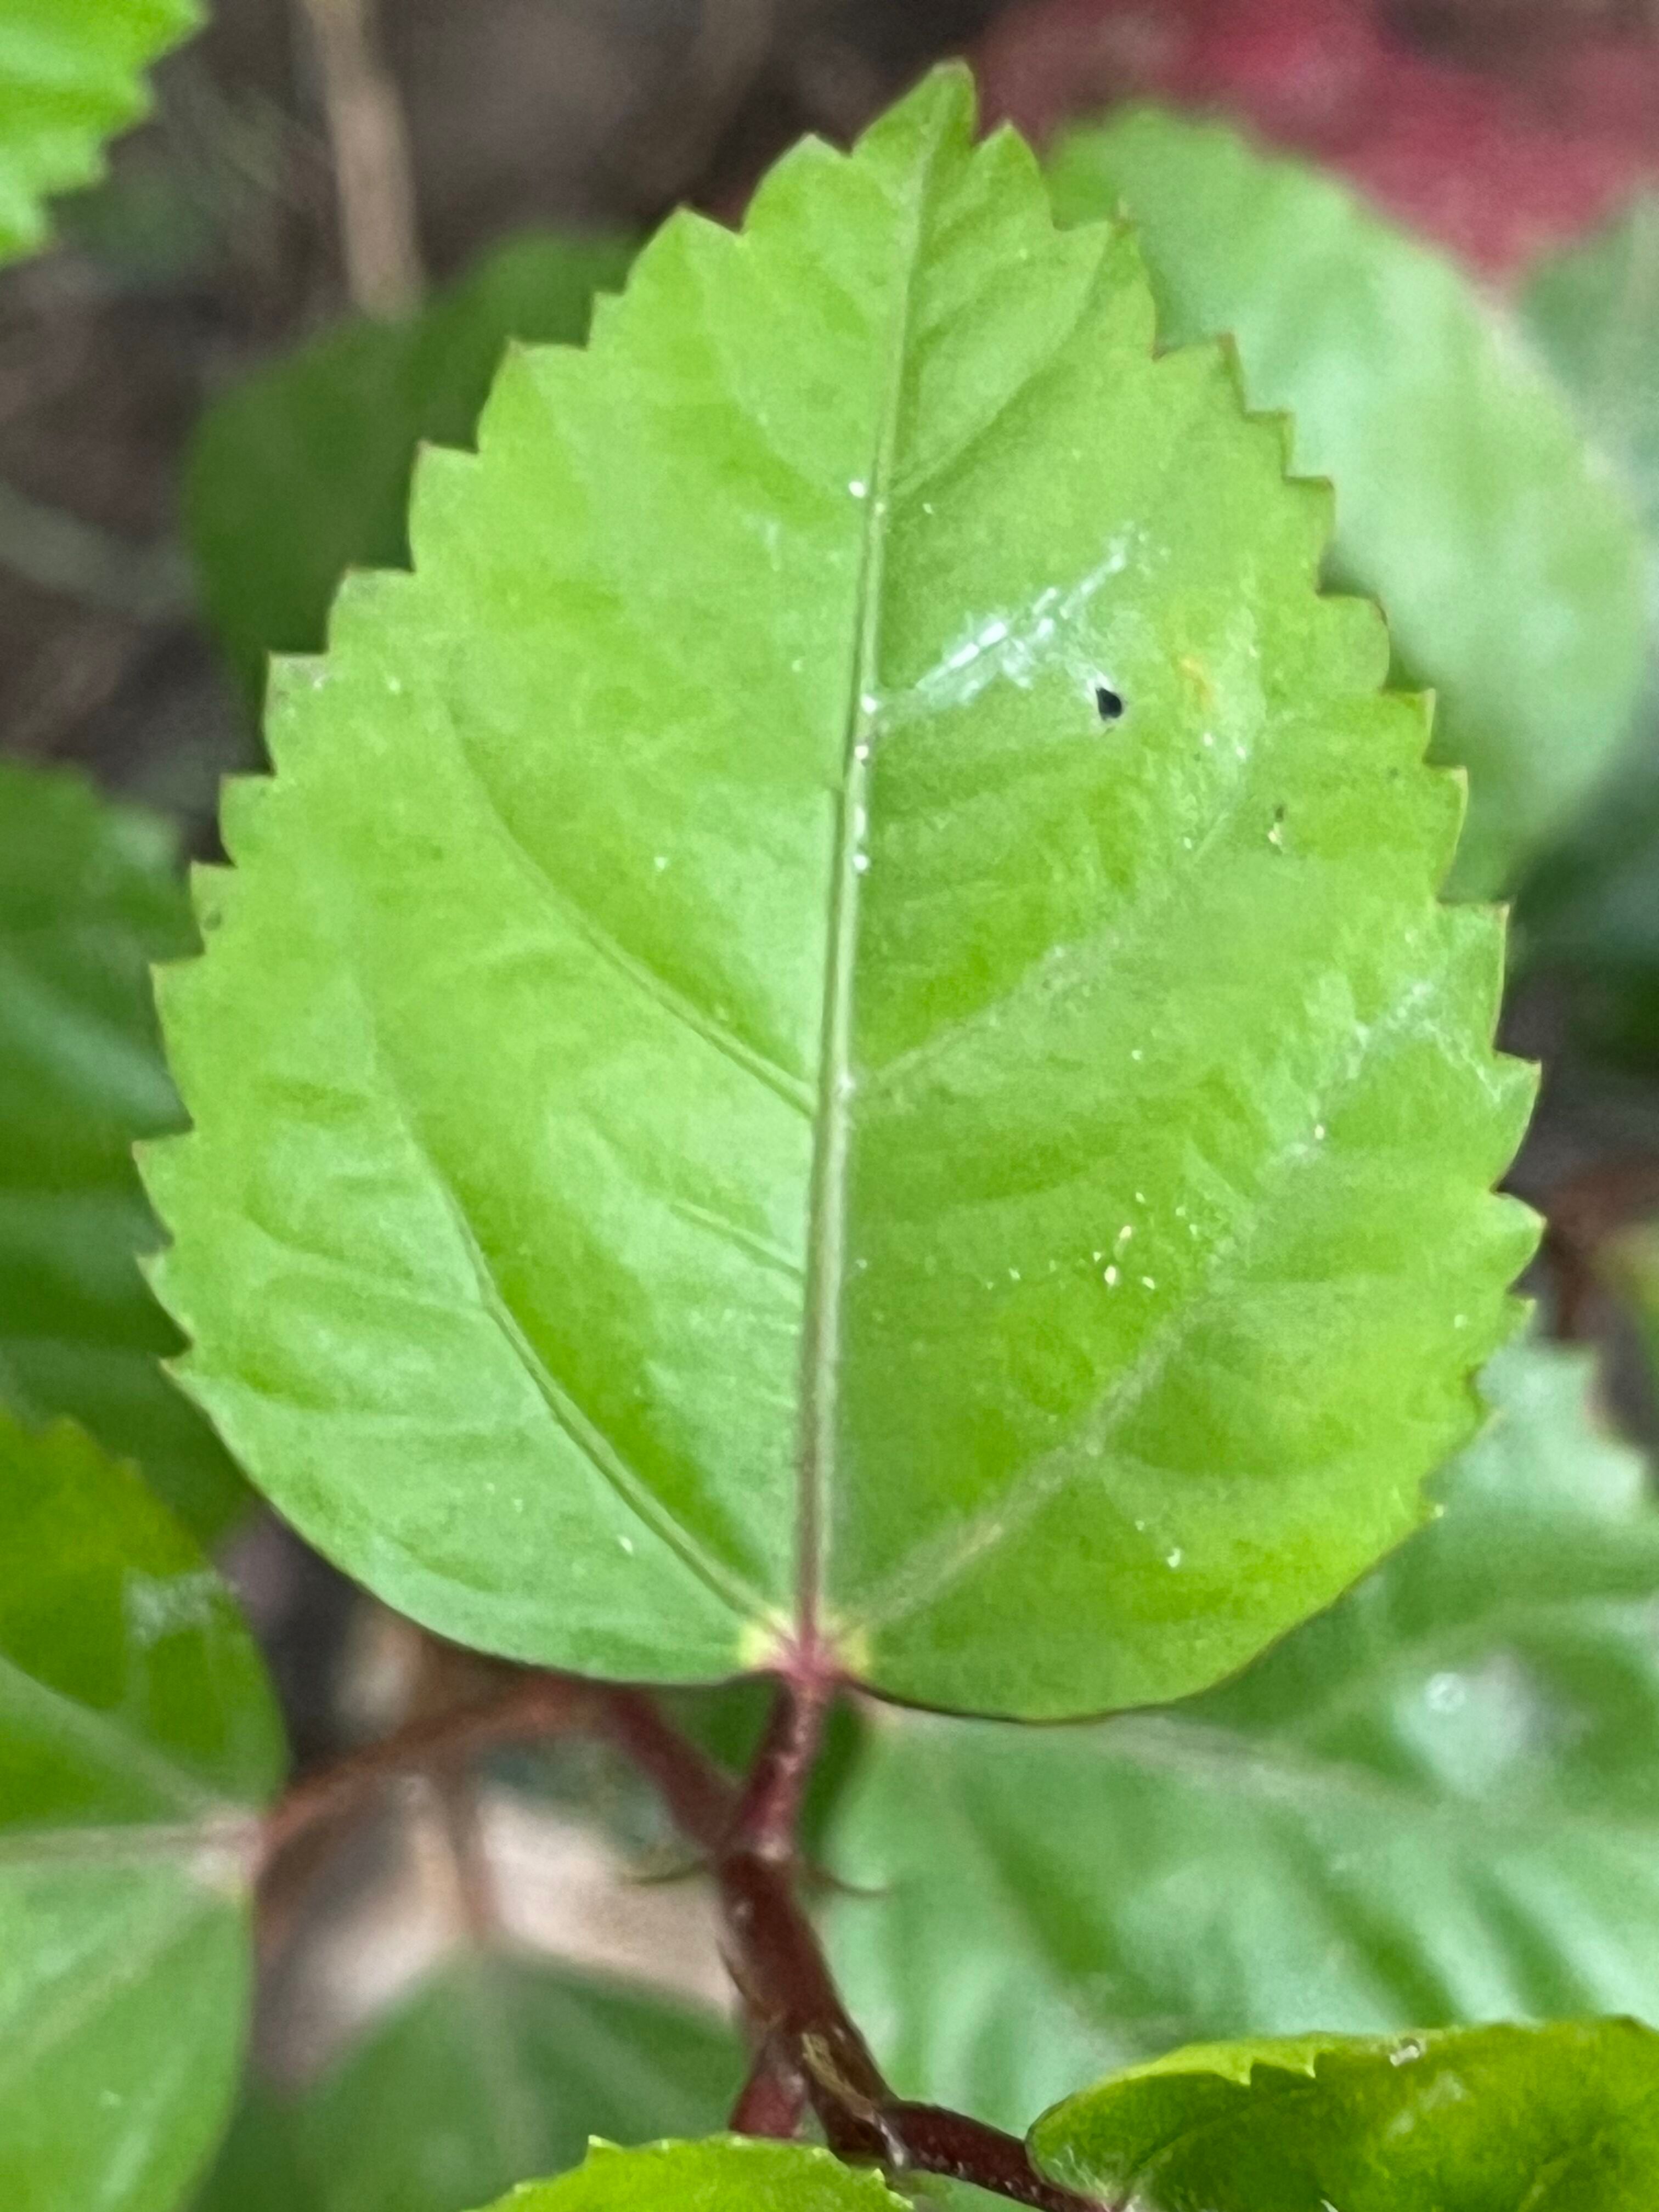
Plant species: hibiscus-rosa-sinensis